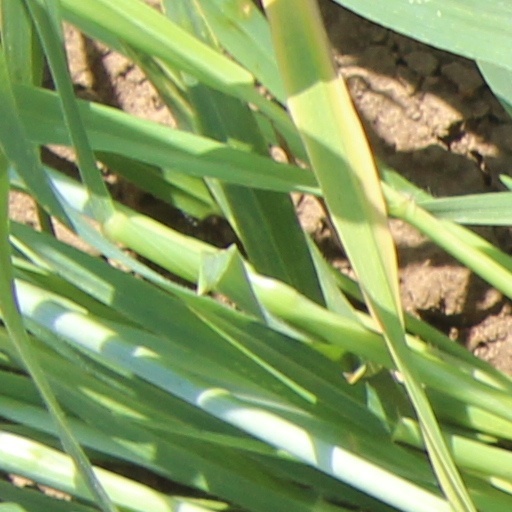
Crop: wheat